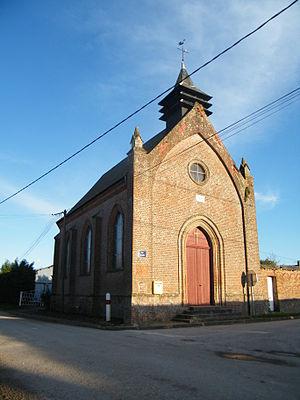
Le Fay, hameau de Vergies, chapelle
Vergies est une commune française située dans le département de la Somme, en région Hauts-de-France.